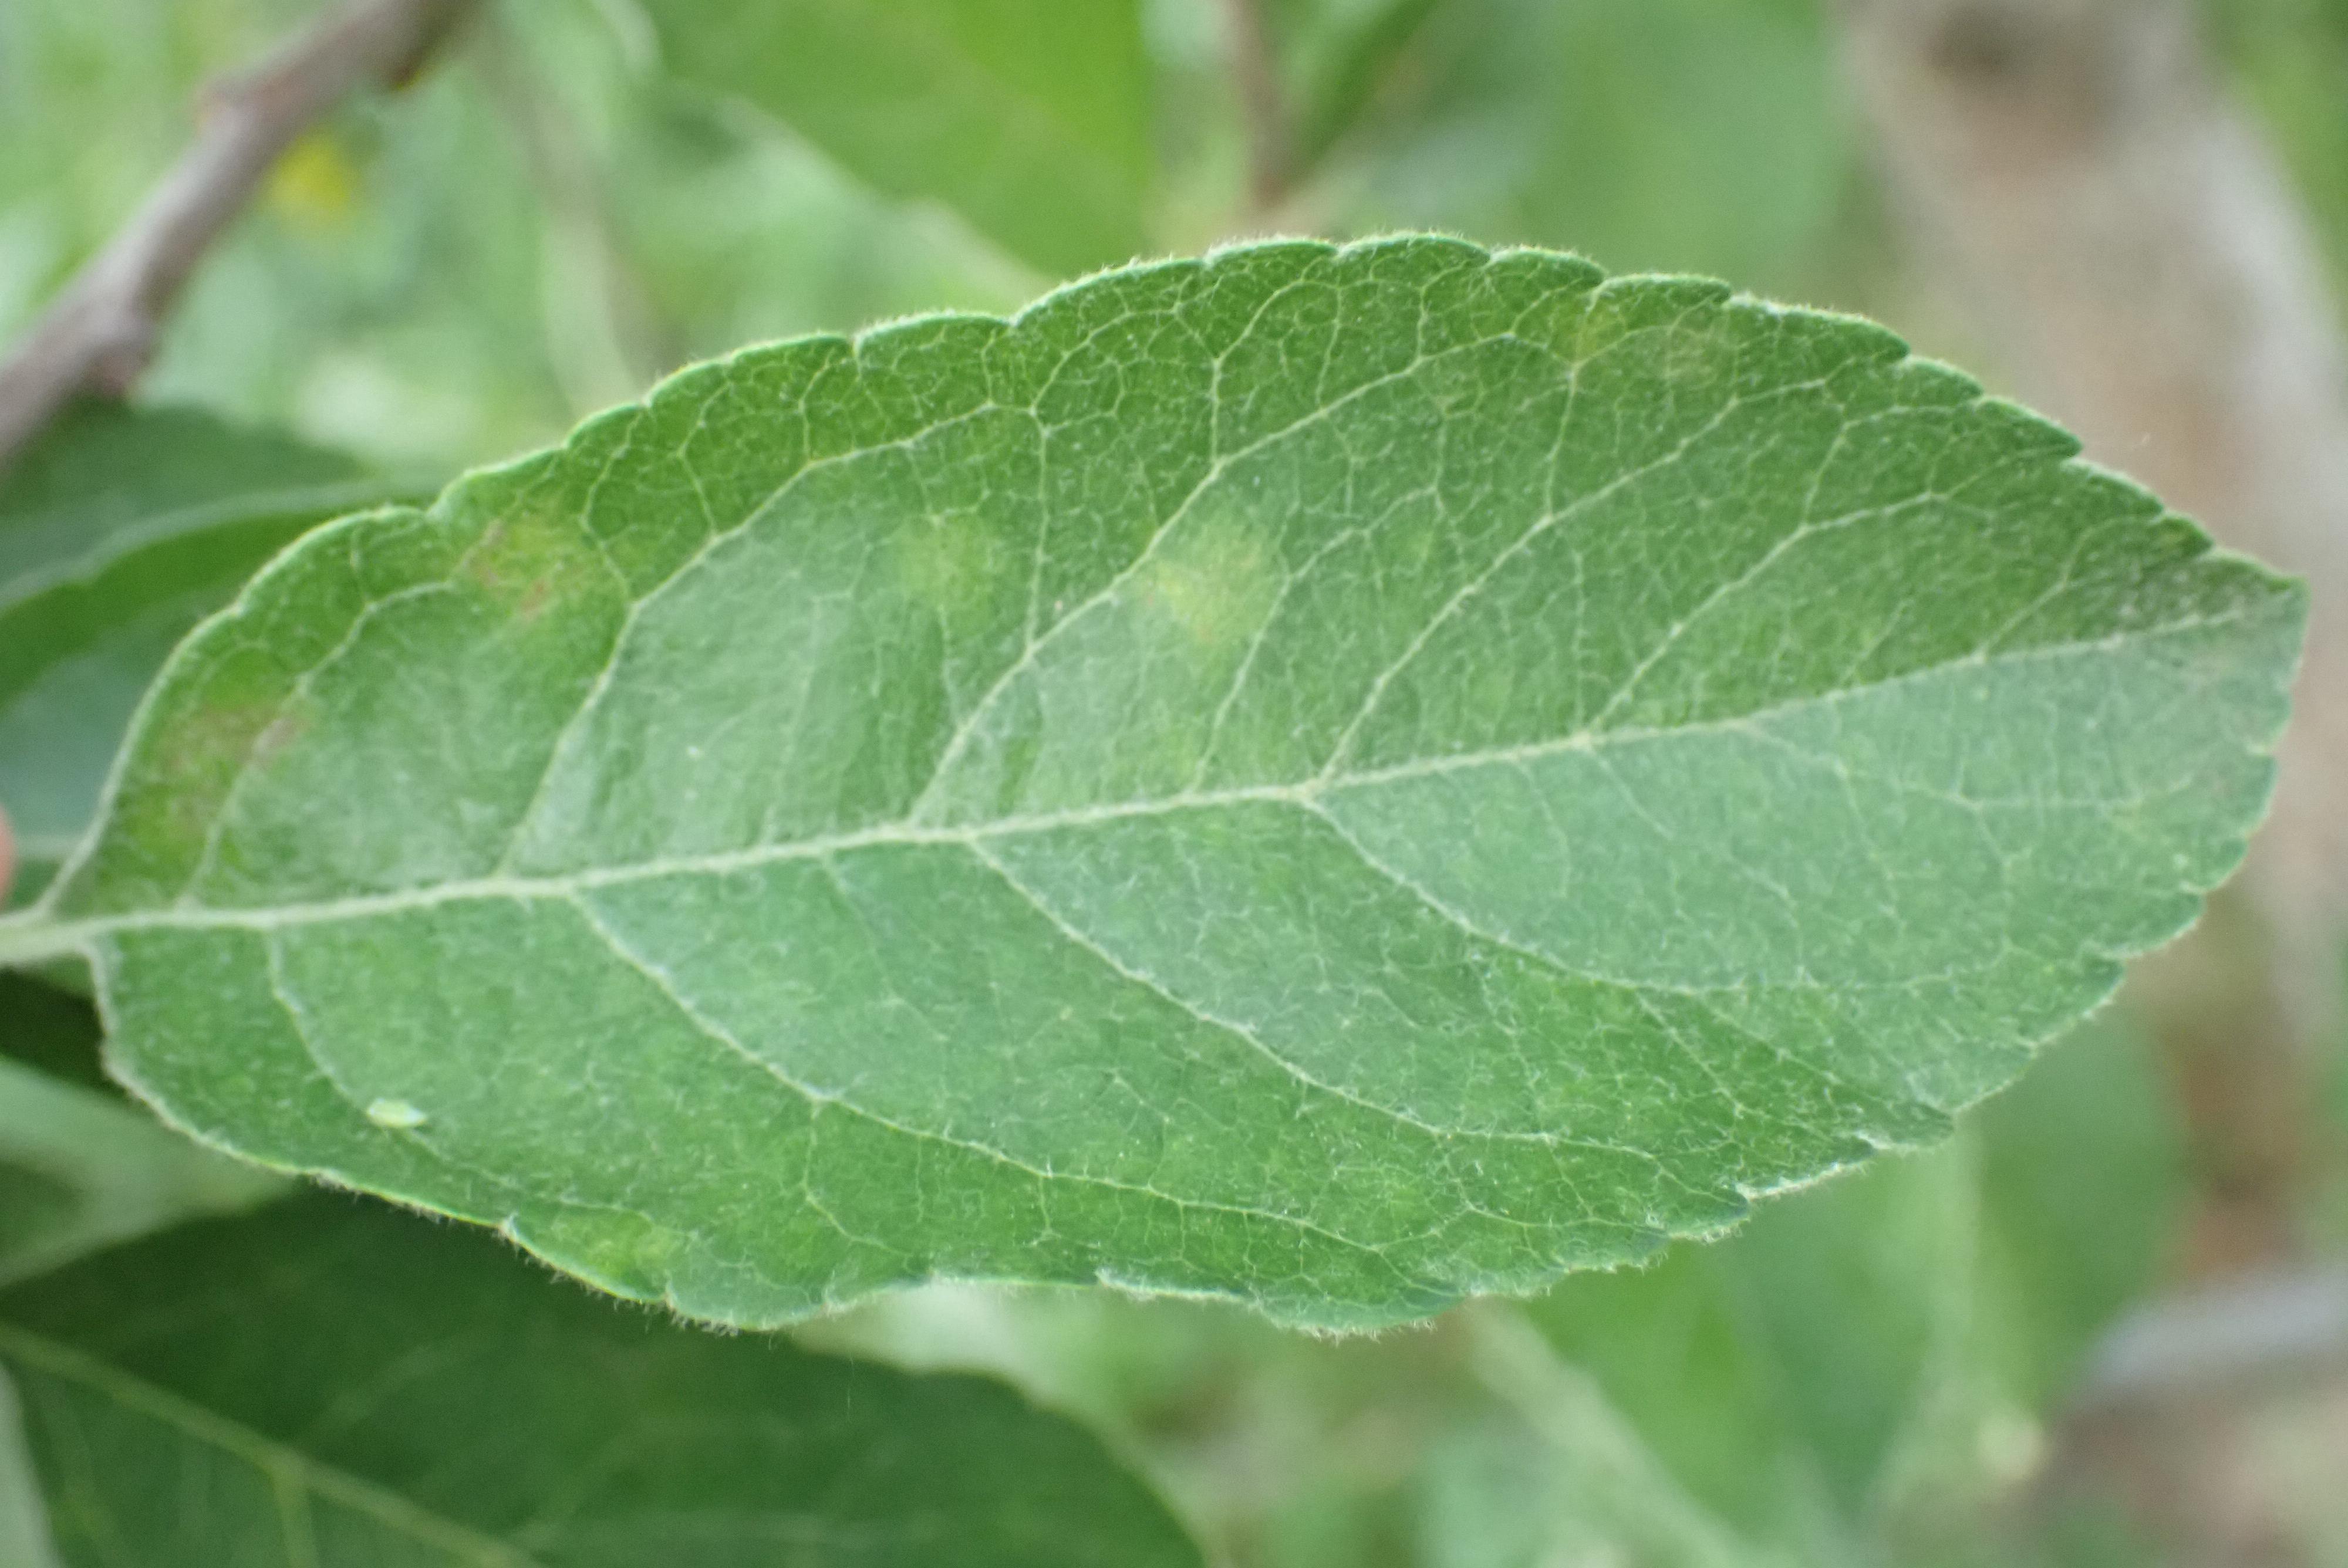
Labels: scab